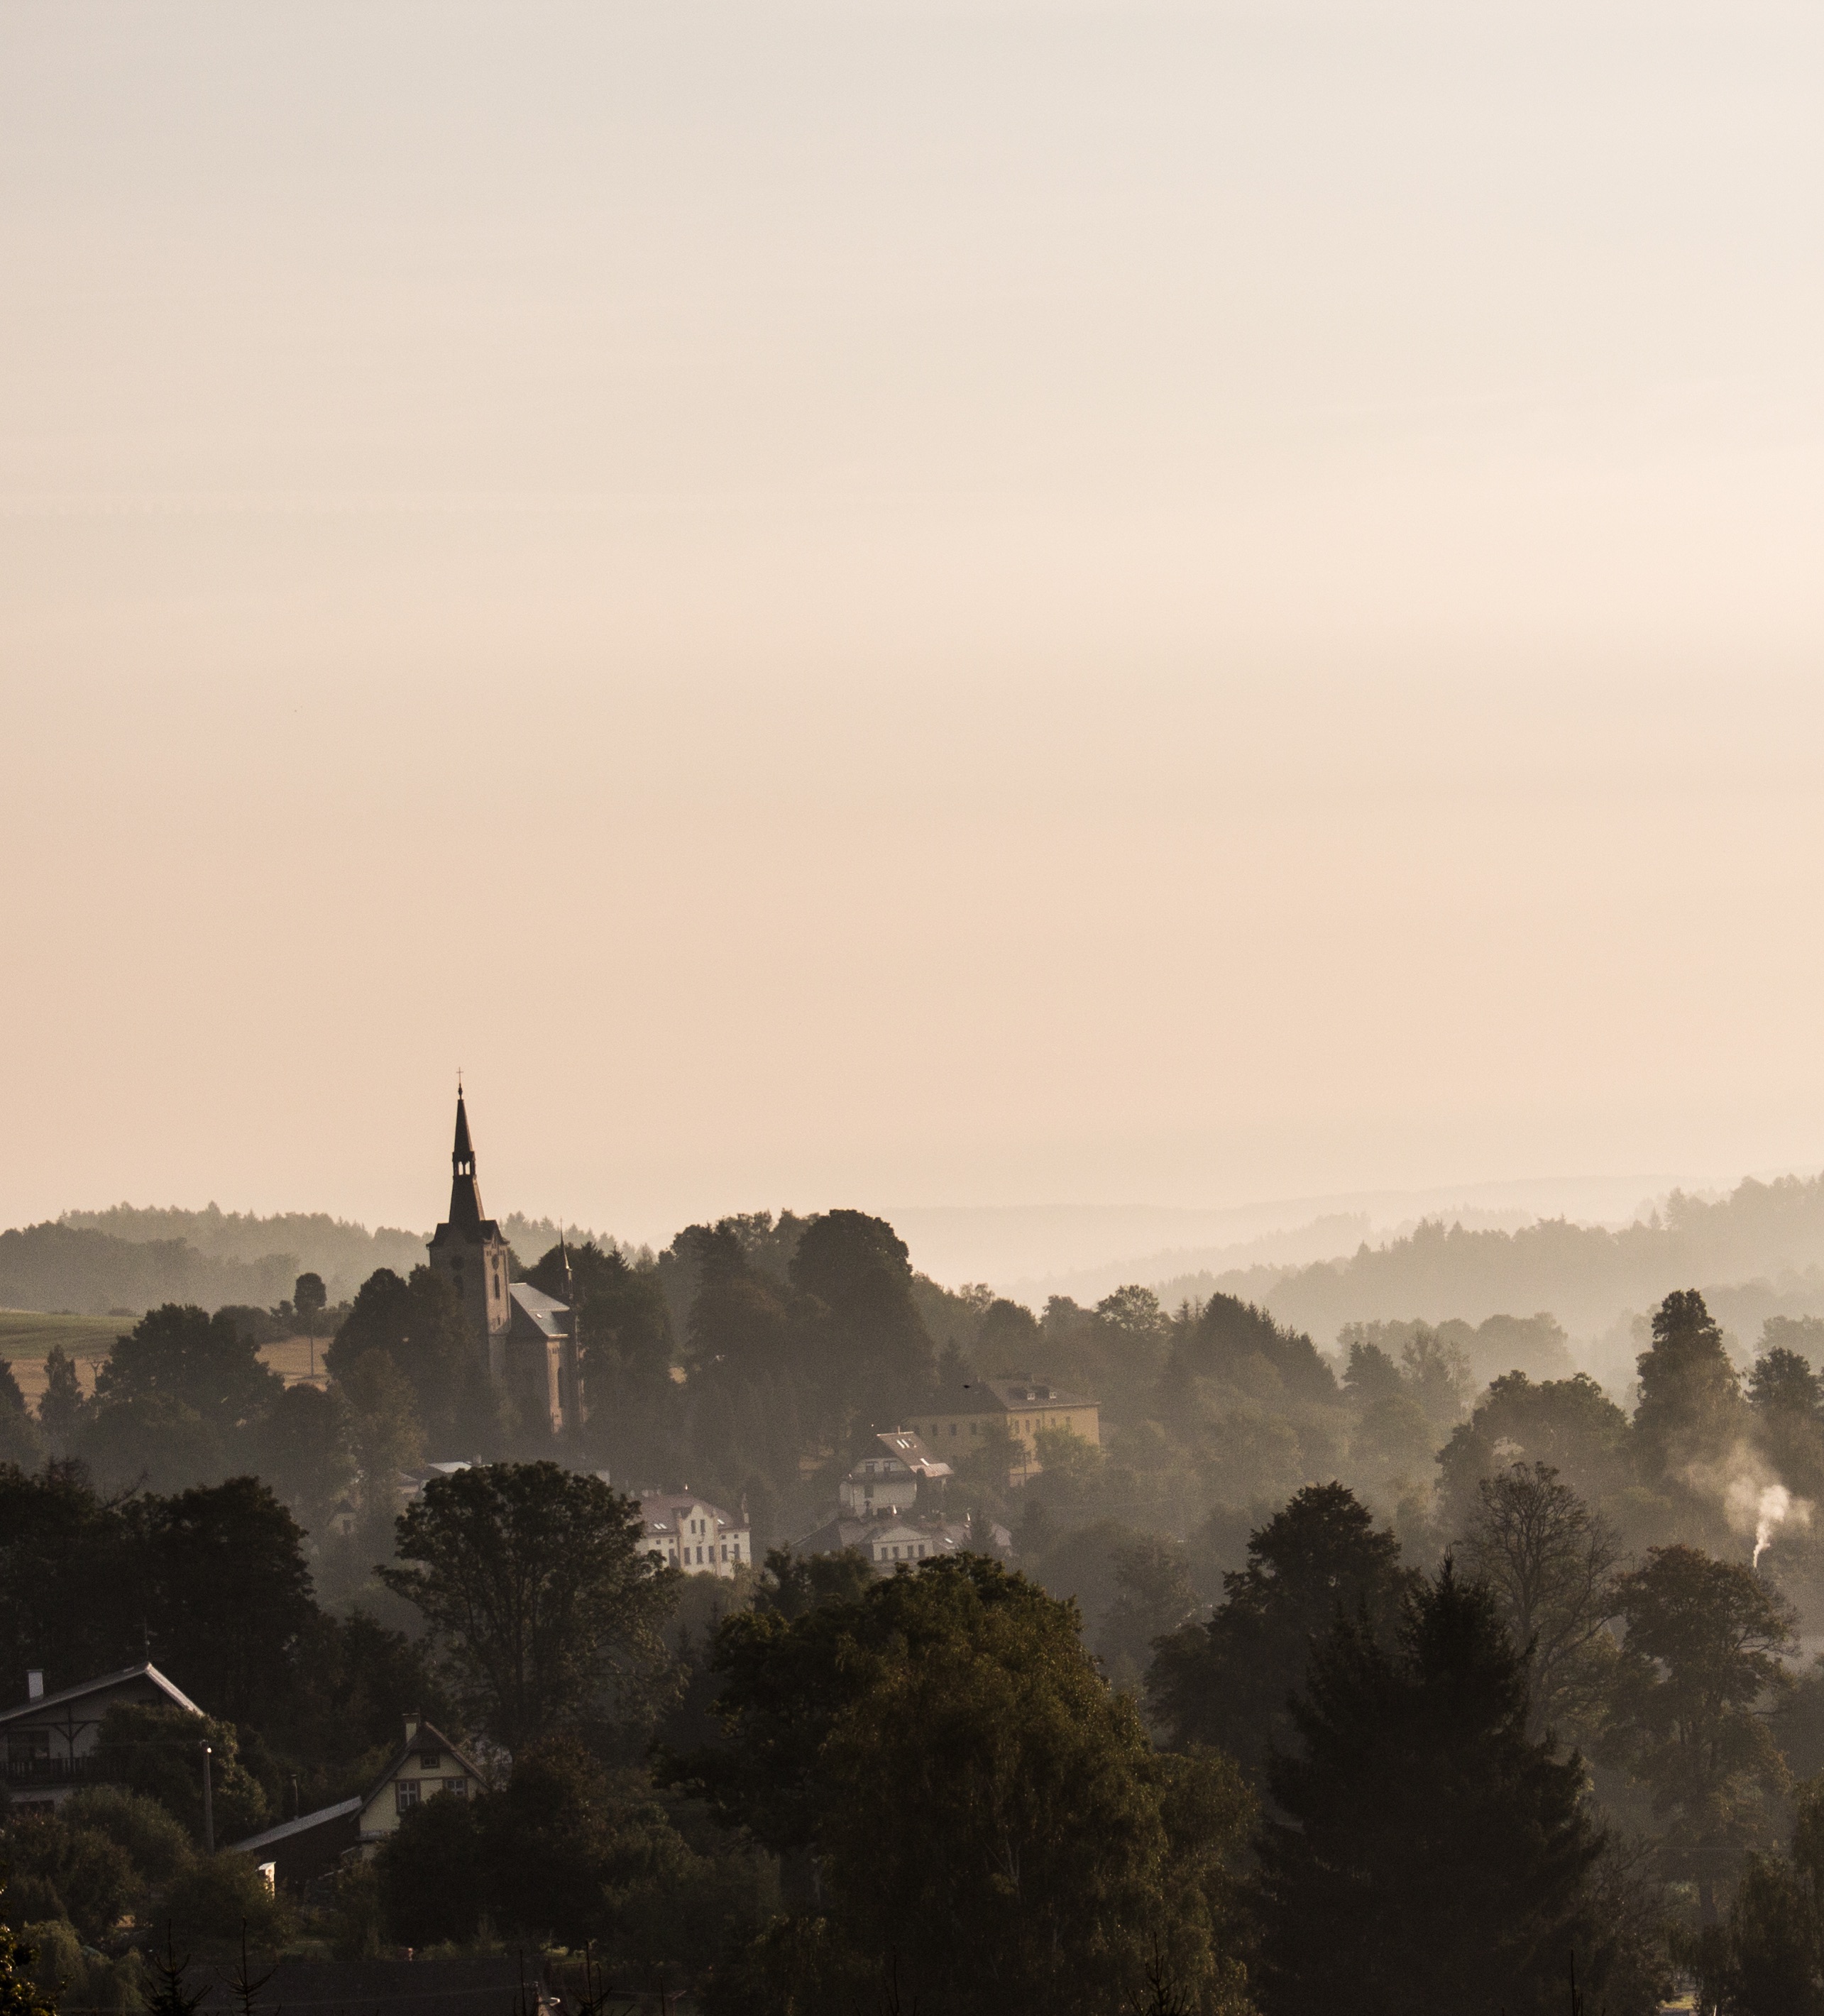
landscape, rock, horizon, mountain, cloud, sky, fog, sunrise, sunset, mist, sunlight, morning, hill, dawn, dusk, evening, weather, haze, temple, atmospheric phenomenon, mountainous landforms